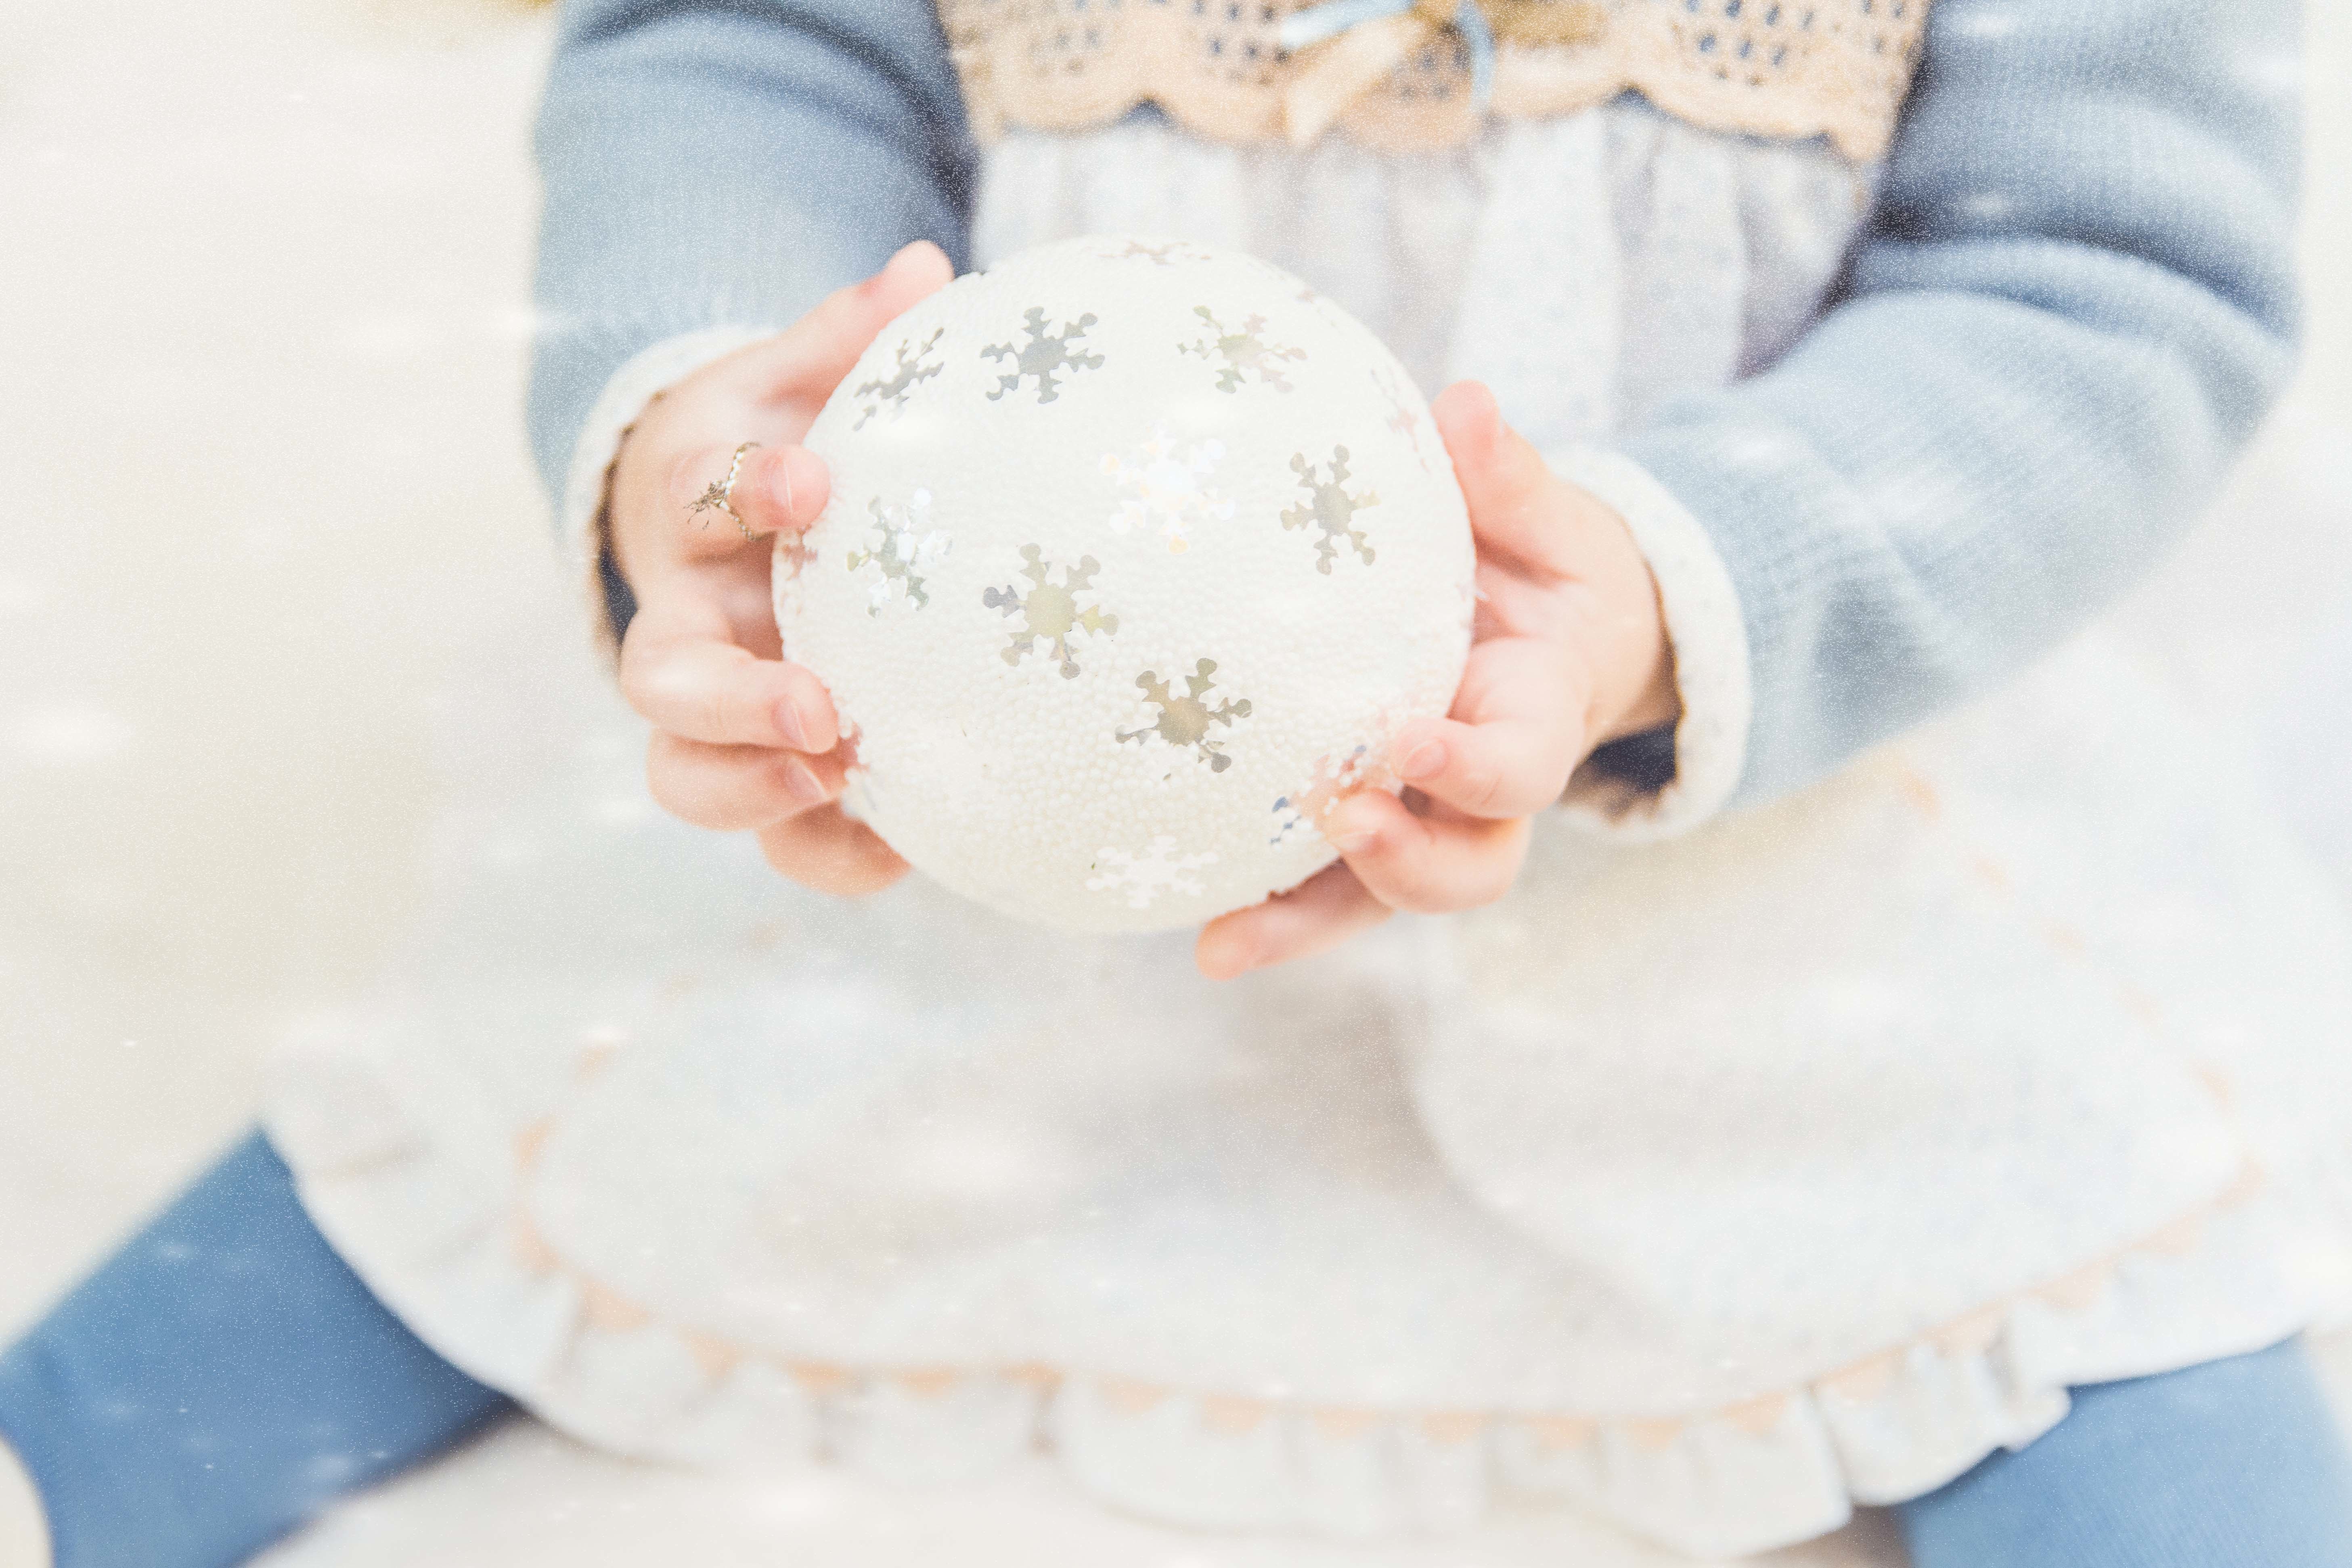
play, child, toy, holding, snowflake, ornament, product, infant, christmas ball